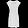
Label: Dress